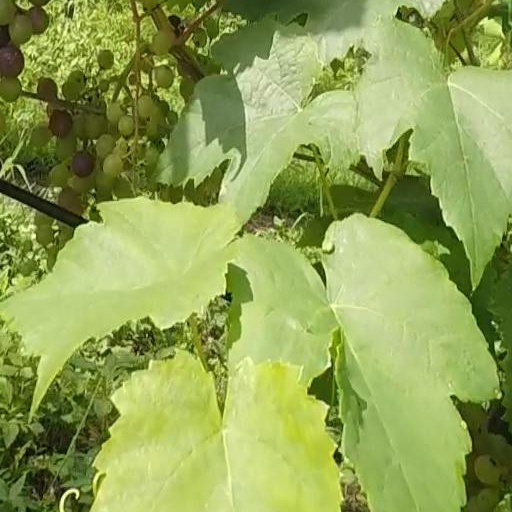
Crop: grape